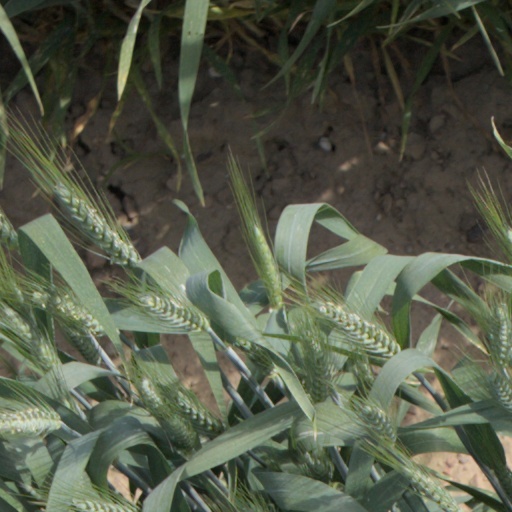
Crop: wheat